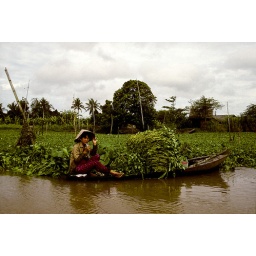
Woman in boat with crop, in the water gardens of Cantho, Vietnam.